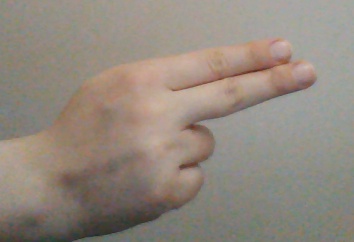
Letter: ain